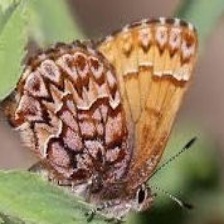
Species: EASTERN PINE ELFIN